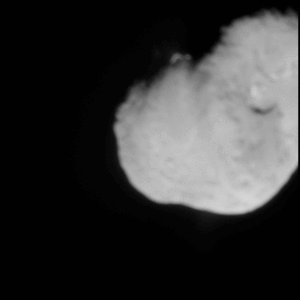
Komet / En komets 'anatomi'
Den menneskeskabte kollision mellem Deep Impacts modul og kometen 9P/Tempel.
En komet er et mindre himmellegeme, som stammer fra de ydre dele af solsystemet. Hidtil troede man at kometer hovedsageligt bestod af is og derfor blev beskrevet som "beskidte snebolde". Efter analyse af det arrangerede Deep Impact collision-sammenstød af Comet 9P/Tempel 1 med en 370 kg kobberprojektil med en hastighed 10,2 km/s, har man fundet ud af, at denne komet består af mere støv end is og derfor bedre kan beskrives som en iset støvbold. Dette kan derfor anspore til at tro at dette gælder for mange kometer. Udover støv og is indeholder kometer betydelige mængder CO₂, CH₄ og andre frosne gasser blandet sammen de store mængder støv og større partikler. Undersøgelser af kometen Lovejoy har afsløret et indhold af vand og desuden vist tilstedeværelsen af 21 forskellige organiske forbindelser. Under passagen af Solen er disse molekylære byggeblokke for livet afsløret som fordampende gasser; vand i mængder af op til 20 ton pr sekund og ethylalkohol i mængder ”svarende til 500 flasker vin pr sekund”. Forskere antager nu at meget af Jordens vand og atmosfære samt de organiske molekyler som forudsætning for livet på Jorden er ankommet til Jorden under det store bombardement.